Cheney Racing

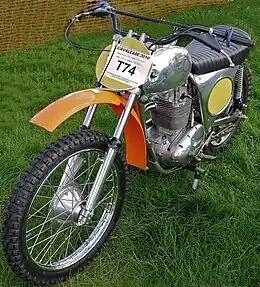
1973 Cheney 500 cc BSA B50 Victor 1973

Engineer Eric Cheney developed a lightweight competition for a BSA Gold Star in the 1960s which saw success in the 1970s when John Banks won the British Motocross Championship on a Cheney-framed BSA motorcycle. He never worked for any of the major manufacturers but maintained a productive relationship with BSA in its heyday. After the demise of BSA in 1972, Cheney joined with former BSA factory rider John Banks to develop and ride successful BSA powered motocross bikes. His company was originally known as Eric Cheney Designs, then changed to Inter-Moto and is now known as Cheney Racing. Eric handed on his ideas to his son Simon Cheney, who is also an experienced competition rider. Each of the hand built motorcycles takes over 400 man hours to complete.